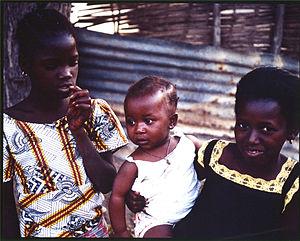
Kédougou est la plus grande ville du sud-est du Sénégal, proche des frontières du Mali et de la Guinée.
Les Mandingues sont un peuple d'Afrique de l'Ouest faisant partie des peuples Mandés.